James Hamilton, 6th Earl of Abercorn

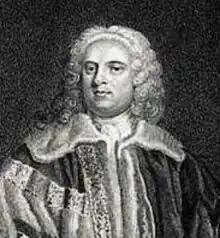
Lord Abercorn in parliamentary robes

In June 1701 died in Strabane his second cousin Charles Hamilton, 5th Earl of Abercorn, without surviving children. Captain Hamilton was his second cousin. The great-grandfather they had in common was James Hamilton, 1st Earl of Abercorn (see Family tree). Captain Hamilton succeeded as 6th Earl of Abercorn in the Scottish and 7th Baron Hamilton of Strabane in the Irish peerage. His eldest, James, acquired the courtesy title Lord Paisley as the heir apparent. The new Lord Abercorn also entered into the possession of the corresponding lands.